Ballachulish Bridge

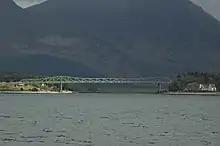
Ballachulish Bridge

The Ballachulish Bridge is a bridge in the West Highlands of Scotland.